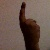
The image shows a hand gesture representing the number 1 in Indian Sign Language.